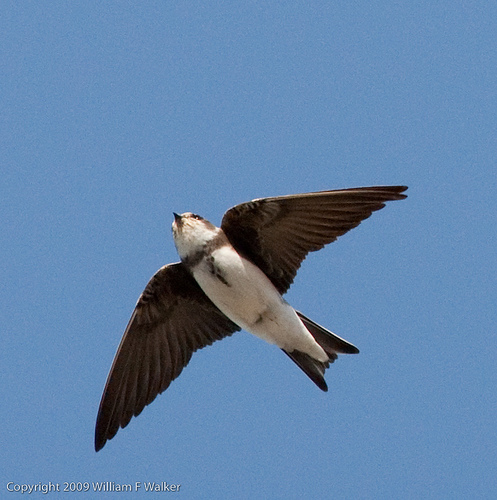
this bird has a white belly and breast, with a brown ring around its neck and brown wings.
medium sized white bird with large brown heater her and a brown tail.
this bird has a white breast, belly and abdomen, and its beak is small for the bird's overall size.
a large bird with huge wingspans, and a white body.
this bird has a white belly and breast with dark wings and a short pointy bill.
this bird is white with black and has a very short beak.
a bird with a brown bill, black eyering, and white belly.
this bird has brown wings and a white body with a brown malar stripe.
this bird has wings that are this bird has wings that are brown and has a white belly
this bird has a brown body with a white underbelly and a brown nape.
Species: Bank Swallow